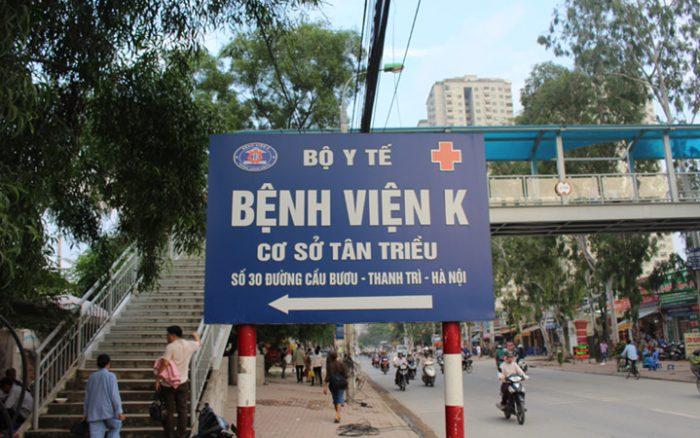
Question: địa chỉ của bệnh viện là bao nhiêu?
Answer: số 30 đường cầu bươu - thanh trì - hà nội